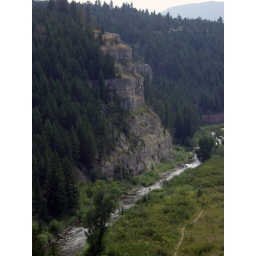
The canyon wall and creek at Sluice Box Park in Montana.